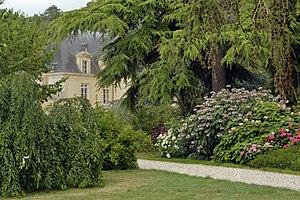
En ce lieu pittoresque, véritable havre de paix, d’harmonie et d’équilibre où règne une étonnante diversité, la nature a trouvé le parfait terrain de son expression
Acquigny est une commune française située dans le département de l'Eure, en région Normandie.
Le château d'Acquigny est un château situé dans le département de l'Eure en Normandie.